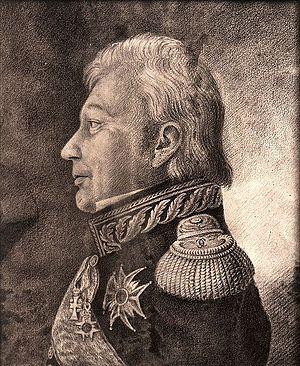
Cet article liste les membres de l'Assemblée constituante de Norvège lors de l'adoption de la constitution le 17 mai 1814. Ceux-ci ont été élu lors de l'élections de 1814, qui a débuté au mois de février.